Frank Headlam

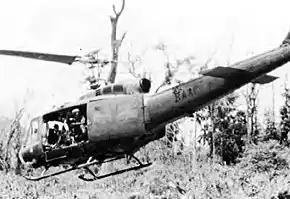
Military helicopter with main door open, over jungle

Headlam became Officer Commanding North-Western Area in January 1946. Posted to Britain at the end of the year, he attended the Royal Air Force Staff College, Andover, and served with RAAF Overseas Headquarters, London. On his return to Australia, in November 1947, he became Director of Training at RAAF Headquarters. In November 1950, Headlam was appointed to take over command of No. 90 (Composite) Wing from Group Captain Paddy Heffernan. Headquartered at RAF Changi, Singapore, No. 90 Wing controlled RAAF units operating during the Malayan Emergency: No. 1 (Bomber) Squadron, flying Avro Lincolns, and No. 38 (Transport) Squadron, flying Douglas C-47 Dakotas. The Lincolns conducted area bombing missions over communist-held territory, as well as strikes against pinpoint targets. The Dakotas were tasked with courier flights, VIP transport and medical evacuations across South East Asia, and in Malaya with airlifting troops and cargo, dropping supplies to friendly forces and despatching propaganda leaflets. Headlam was slightly injured on 20 December, when a No. 38 Squadron Dakota he was co-piloting on a supply drop crash-landed at Kampong Aur in Pahang, following engine failure. In August 1951 he was named commander of RAF Tengah, Singapore, while retaining his post as commanding officer of No. 90 Wing. Headlam handed over command of No. 90 Wing in December 1951.